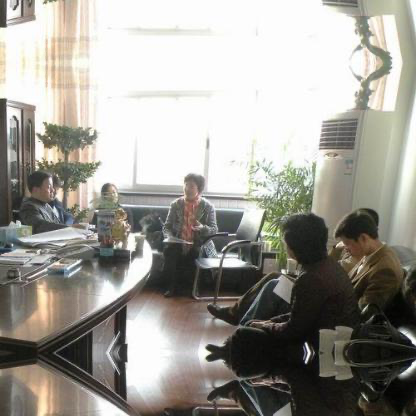
Objects in the image:
label: head
label: head
label: head
label: head
label: head